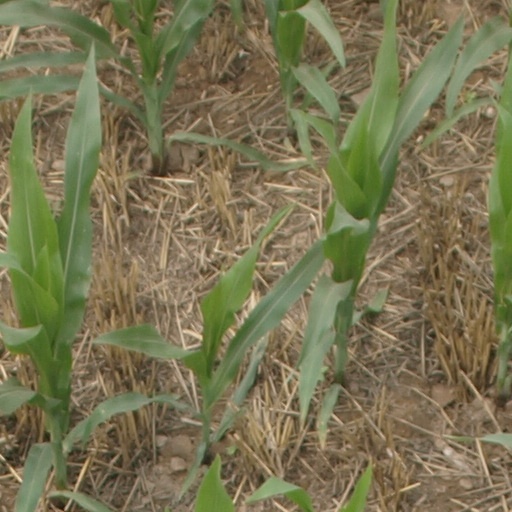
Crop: maize; corn